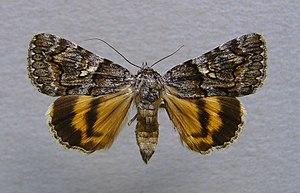
Le genre Catocala regroupe des lépidoptères nocturnes de la famille des Noctuidae.